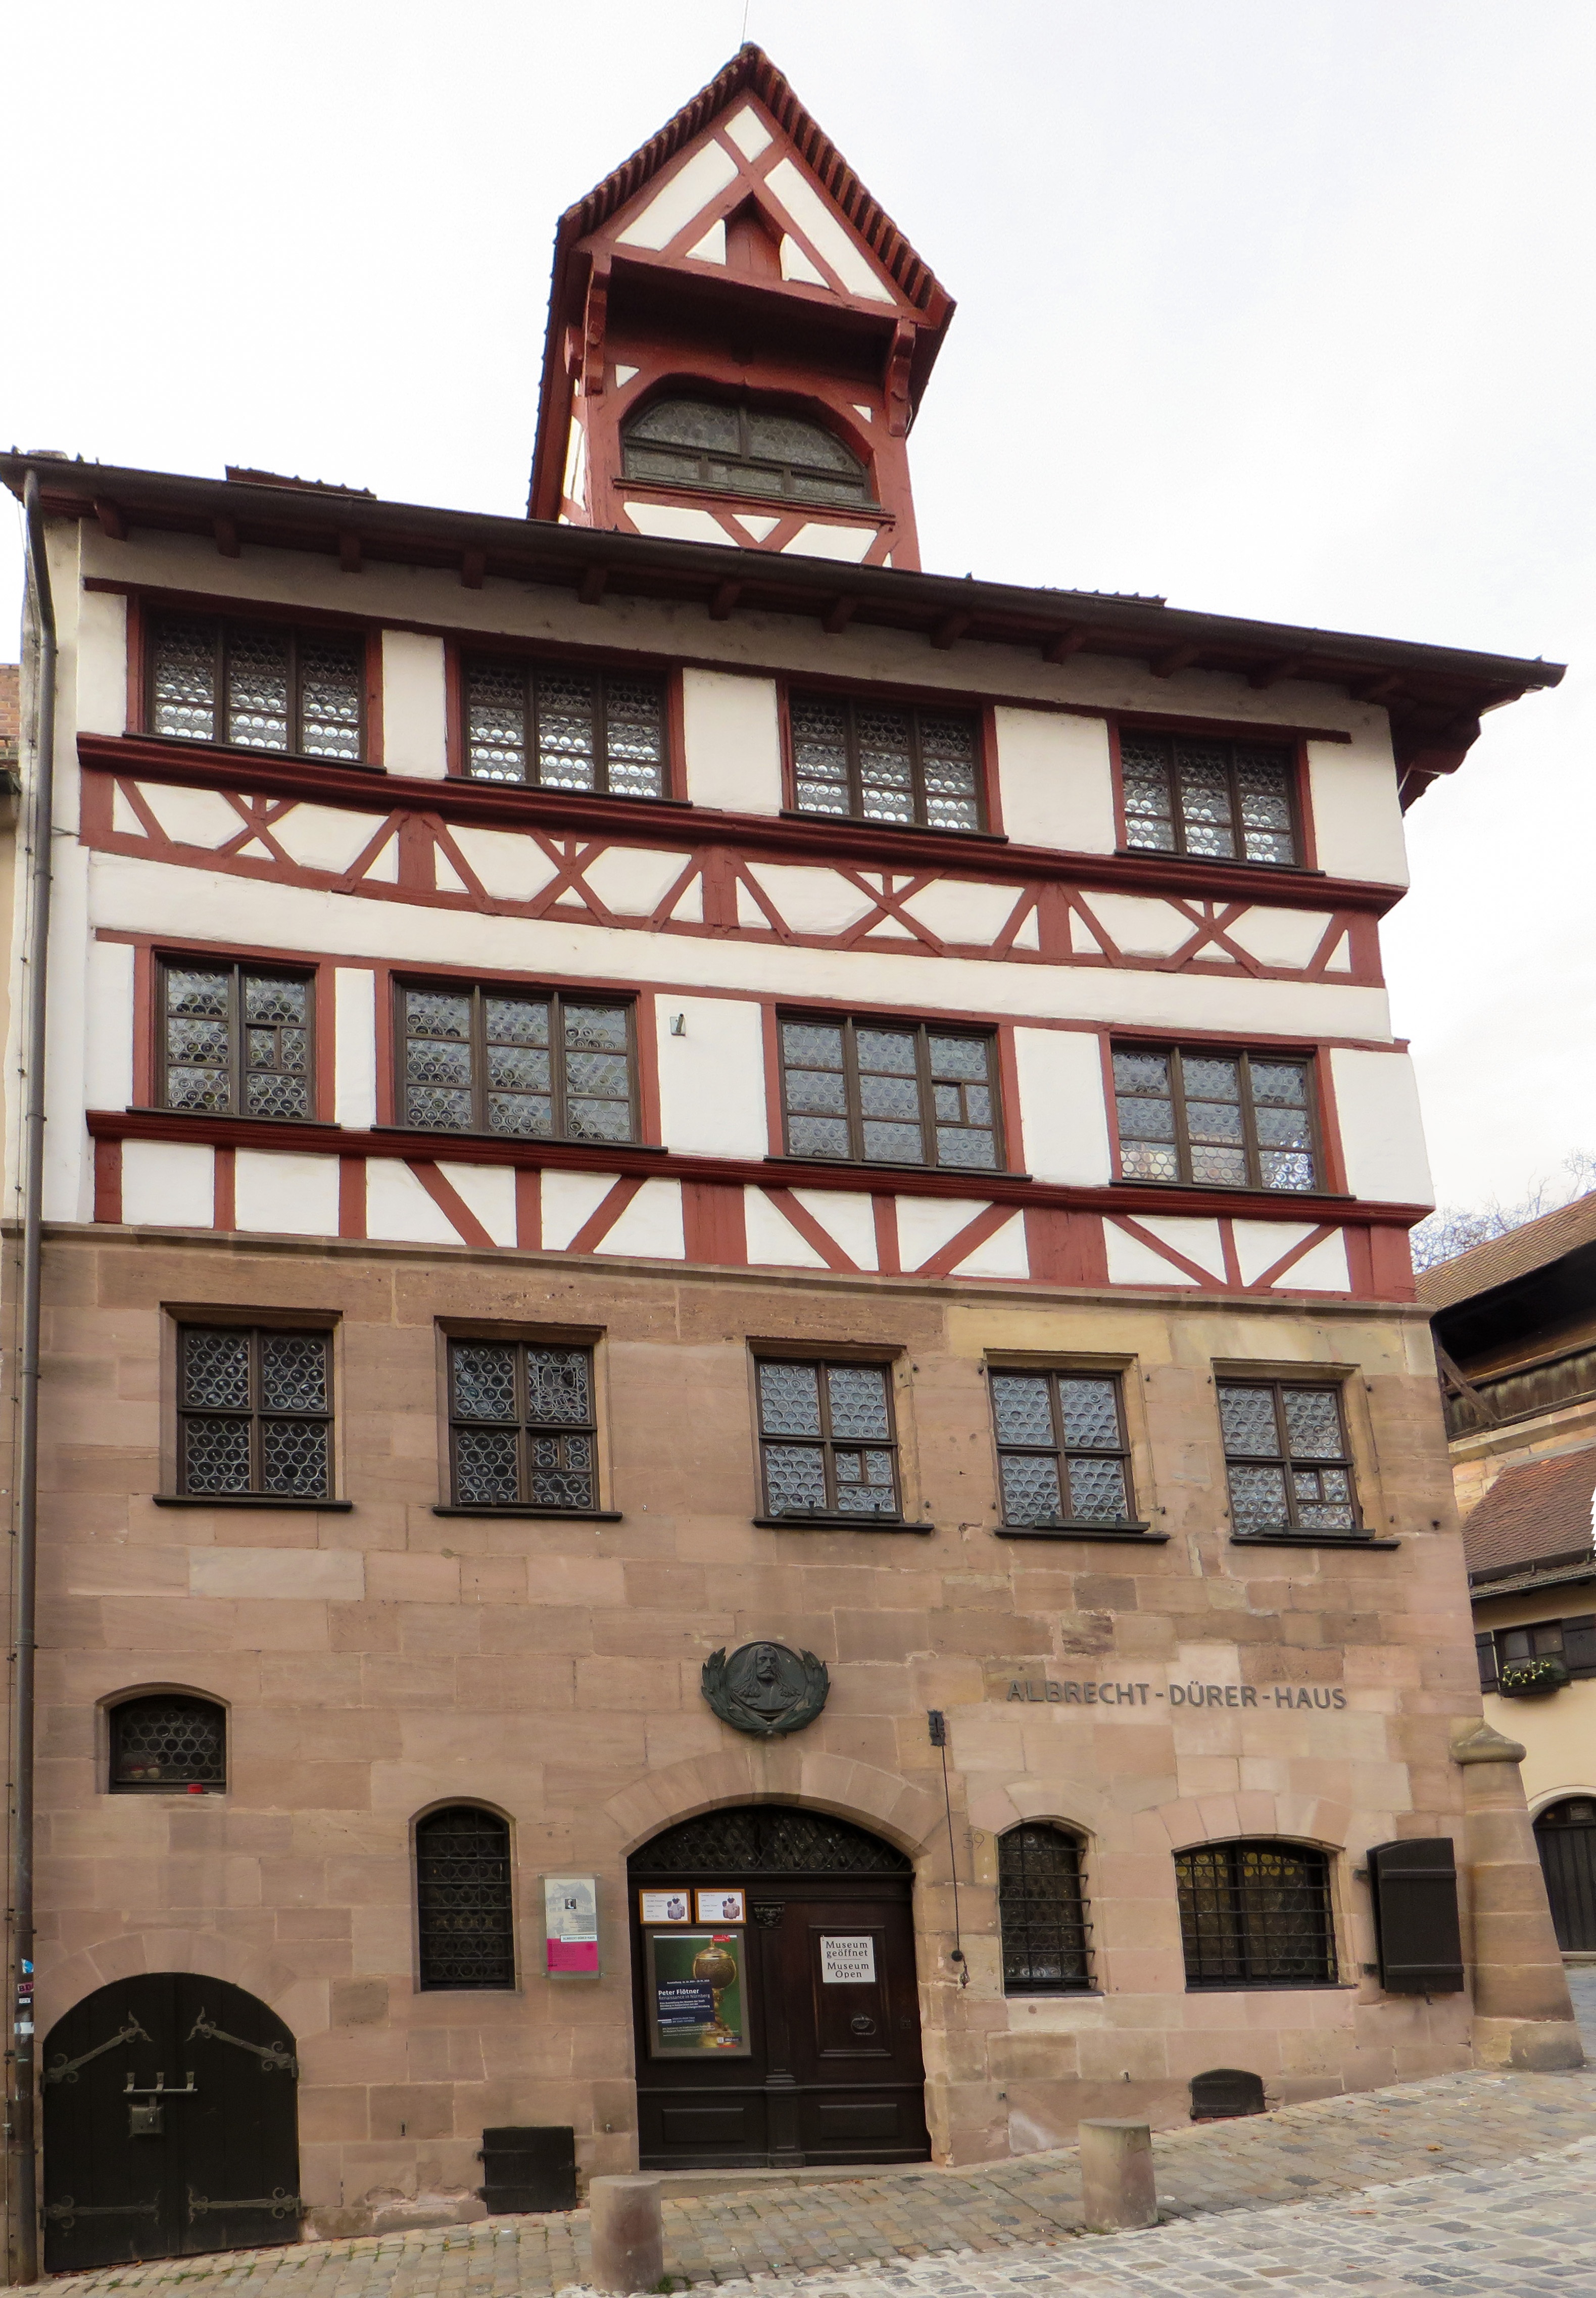
architecture, town, building, facade, property, old town, synagogue, middle ages, nuremberg, fachwerkhaus, albrecht d rer, albrecht d rer house